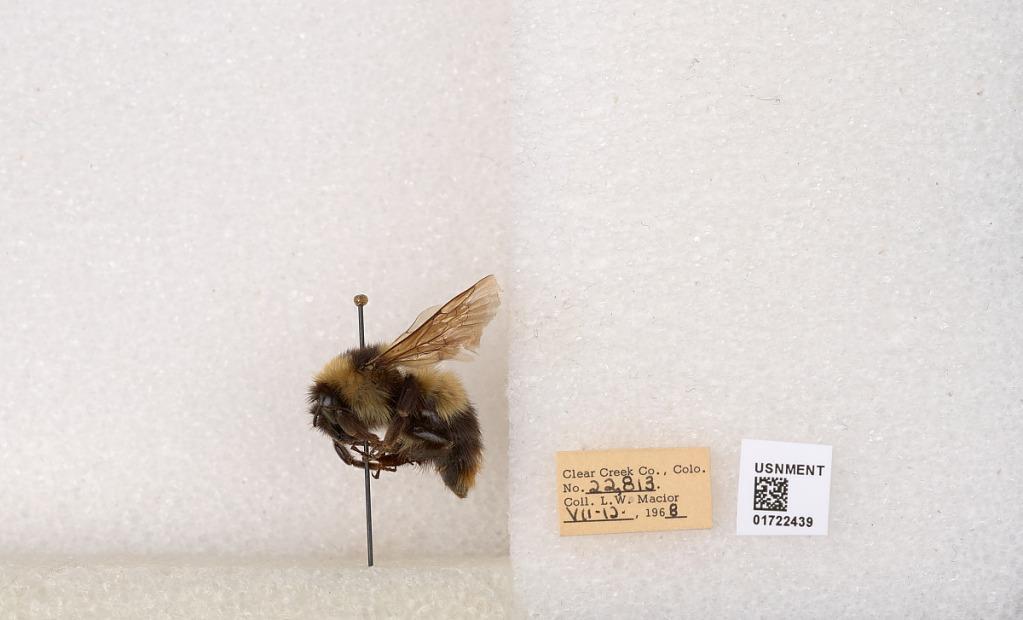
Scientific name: Bombus kirbyellus
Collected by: L. Macior
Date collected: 1968-7-12
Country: United States
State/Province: Colorado
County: Clear Creek
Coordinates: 39.6891, -105.644